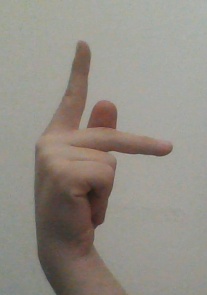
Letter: dha